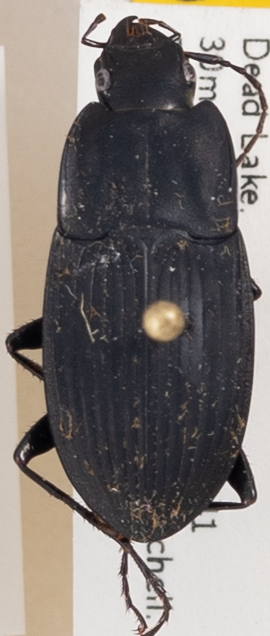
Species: Dicaelus furvus carinatus
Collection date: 2018-05-07
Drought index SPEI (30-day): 0.822
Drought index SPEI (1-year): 0.8
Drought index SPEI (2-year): -0.39